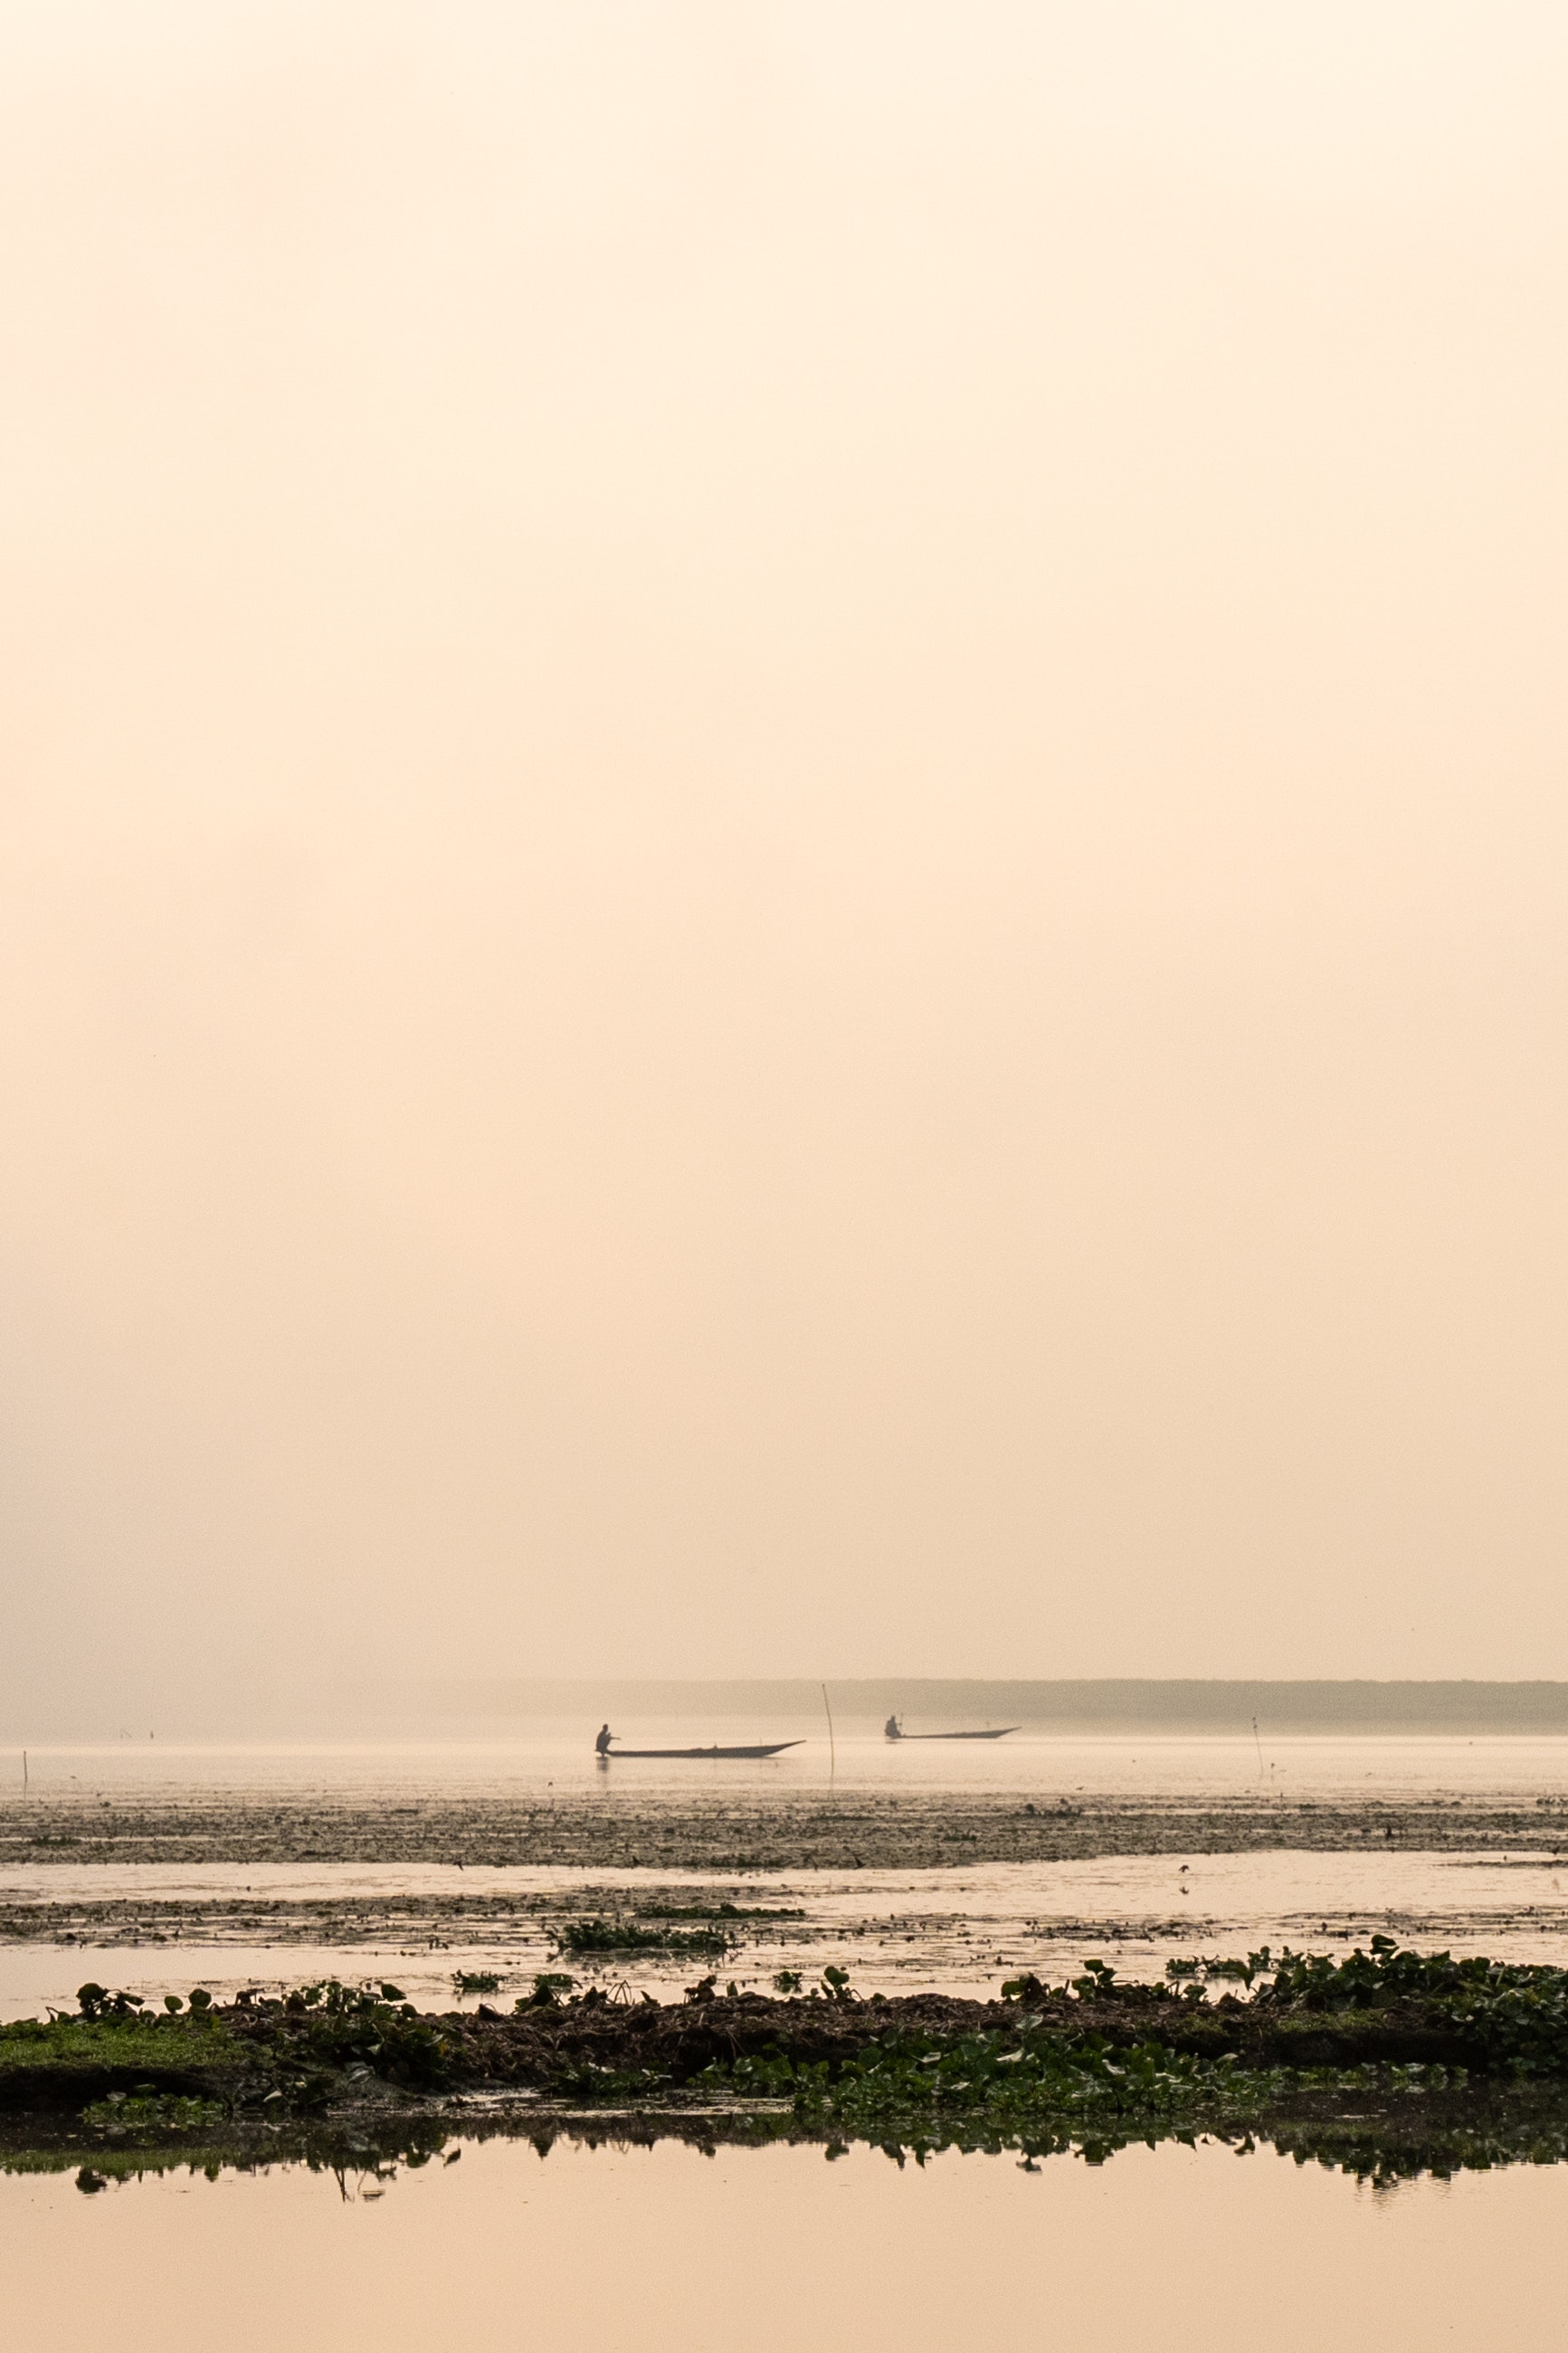
sea, water, water resources, sky, atmospheric phenomenon, boat, lake, bank, natural landscape, landscape, horizon, tree, plain, plant, waterway, Tints and shades, dusk, rectangle, sand, shore, wind wave, beach, watercraft, coast, ocean, sound, wetland, monochrome, sunrise, evening, monochrome photography, sunset, reflection, tidal marsh, wave, grassland, soil, tropics, reservoir, haze